Idolatry

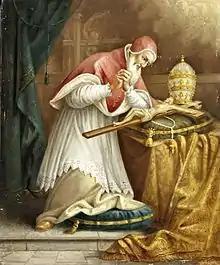
Pope Pius V praying with a crucifix, painting by August Kraus

The early defense of images included exegesis of Old and New Testament. Evidence for the use of religious images is found in Early Christian art and documentary records. For example, the veneration of the tombs and statues of martyrs was common among early Christian communities. In 397 St. Augustine of Hippo, in his Confessions 6.2.2, tells the story of his mother making offerings for the tombs of martyrs and the oratories built in the memory of the saints.